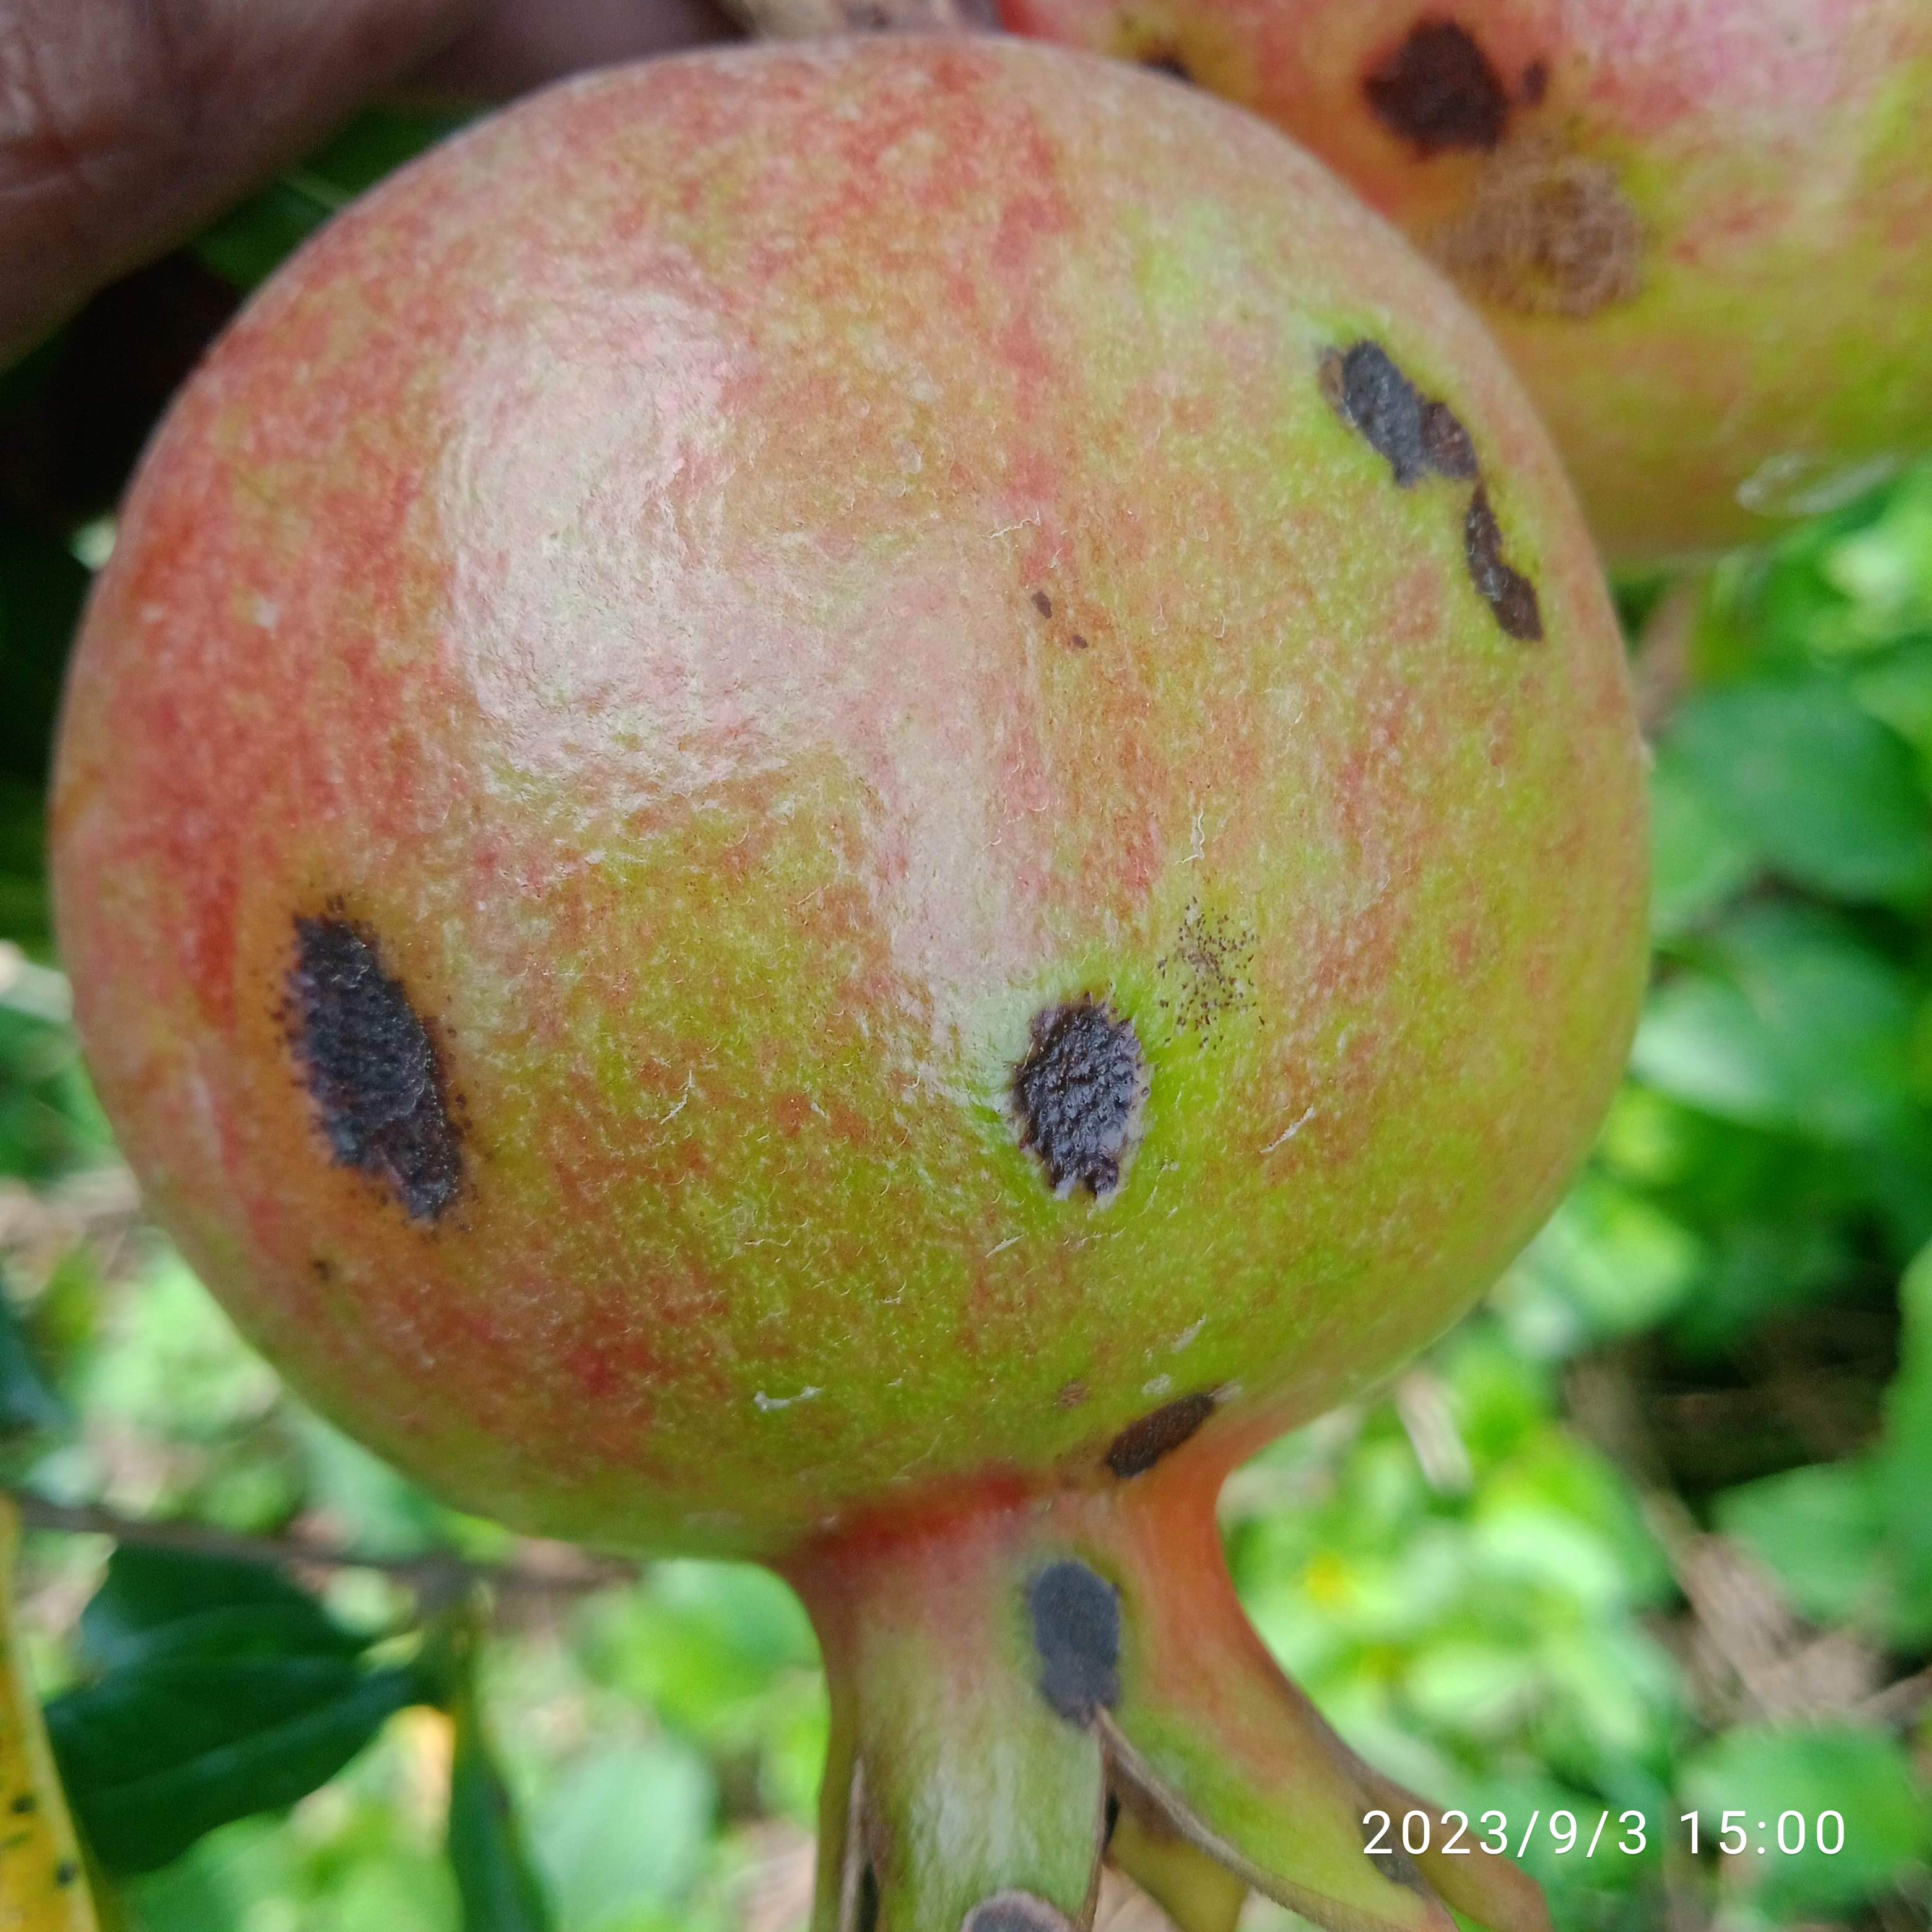
Label: Anthracnose